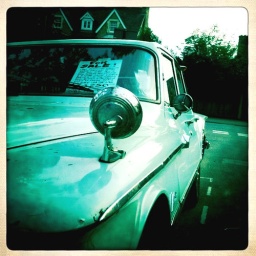
It's for sale...According to the sign in the window, it's one of only two on the U.K.'s roads